Lerkendal Stadion

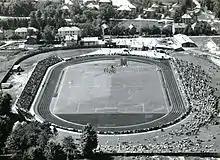
The opening of the stadium on 10 August 1947.

Construction of Lerkendal started as a public works during the 1930s, as a measure to create jobs. It opened on 10 August 1947, and consisted of a main grass field, two gravel fields, two handball courts and two tennis courts. The main field had a spectator capacity for 37,000 on temporary stands, making it the second-largest stadium in the country. The long sides consisted of temporary wooden stands, with seating on the south stand and standing places on terraces on the north stand. The end sides of the stadium consisted of grass embankments at a 30 percent angle, allowing for standing space for spectators without having to build stands. Changing rooms were located in a nearby German-built barracks dating from the Second World War.